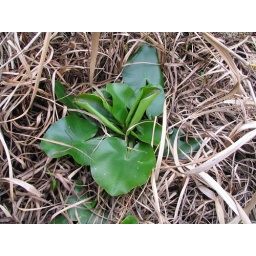
water plant growing in the swamp, New Port Richey